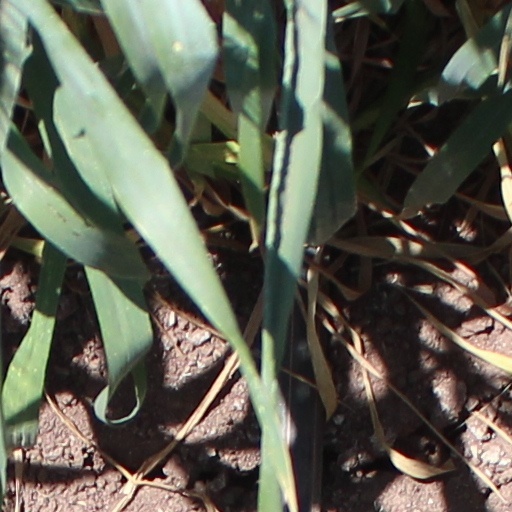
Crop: wheat